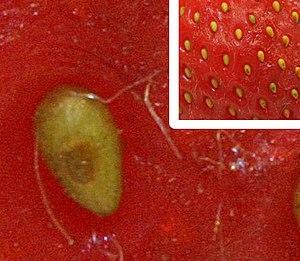
En botanique, un akène est un fruit sec, indéhiscent, à graine unique, dont le péricarpe, plus ou moins sclérifié, n'est pas soudé à la graine.